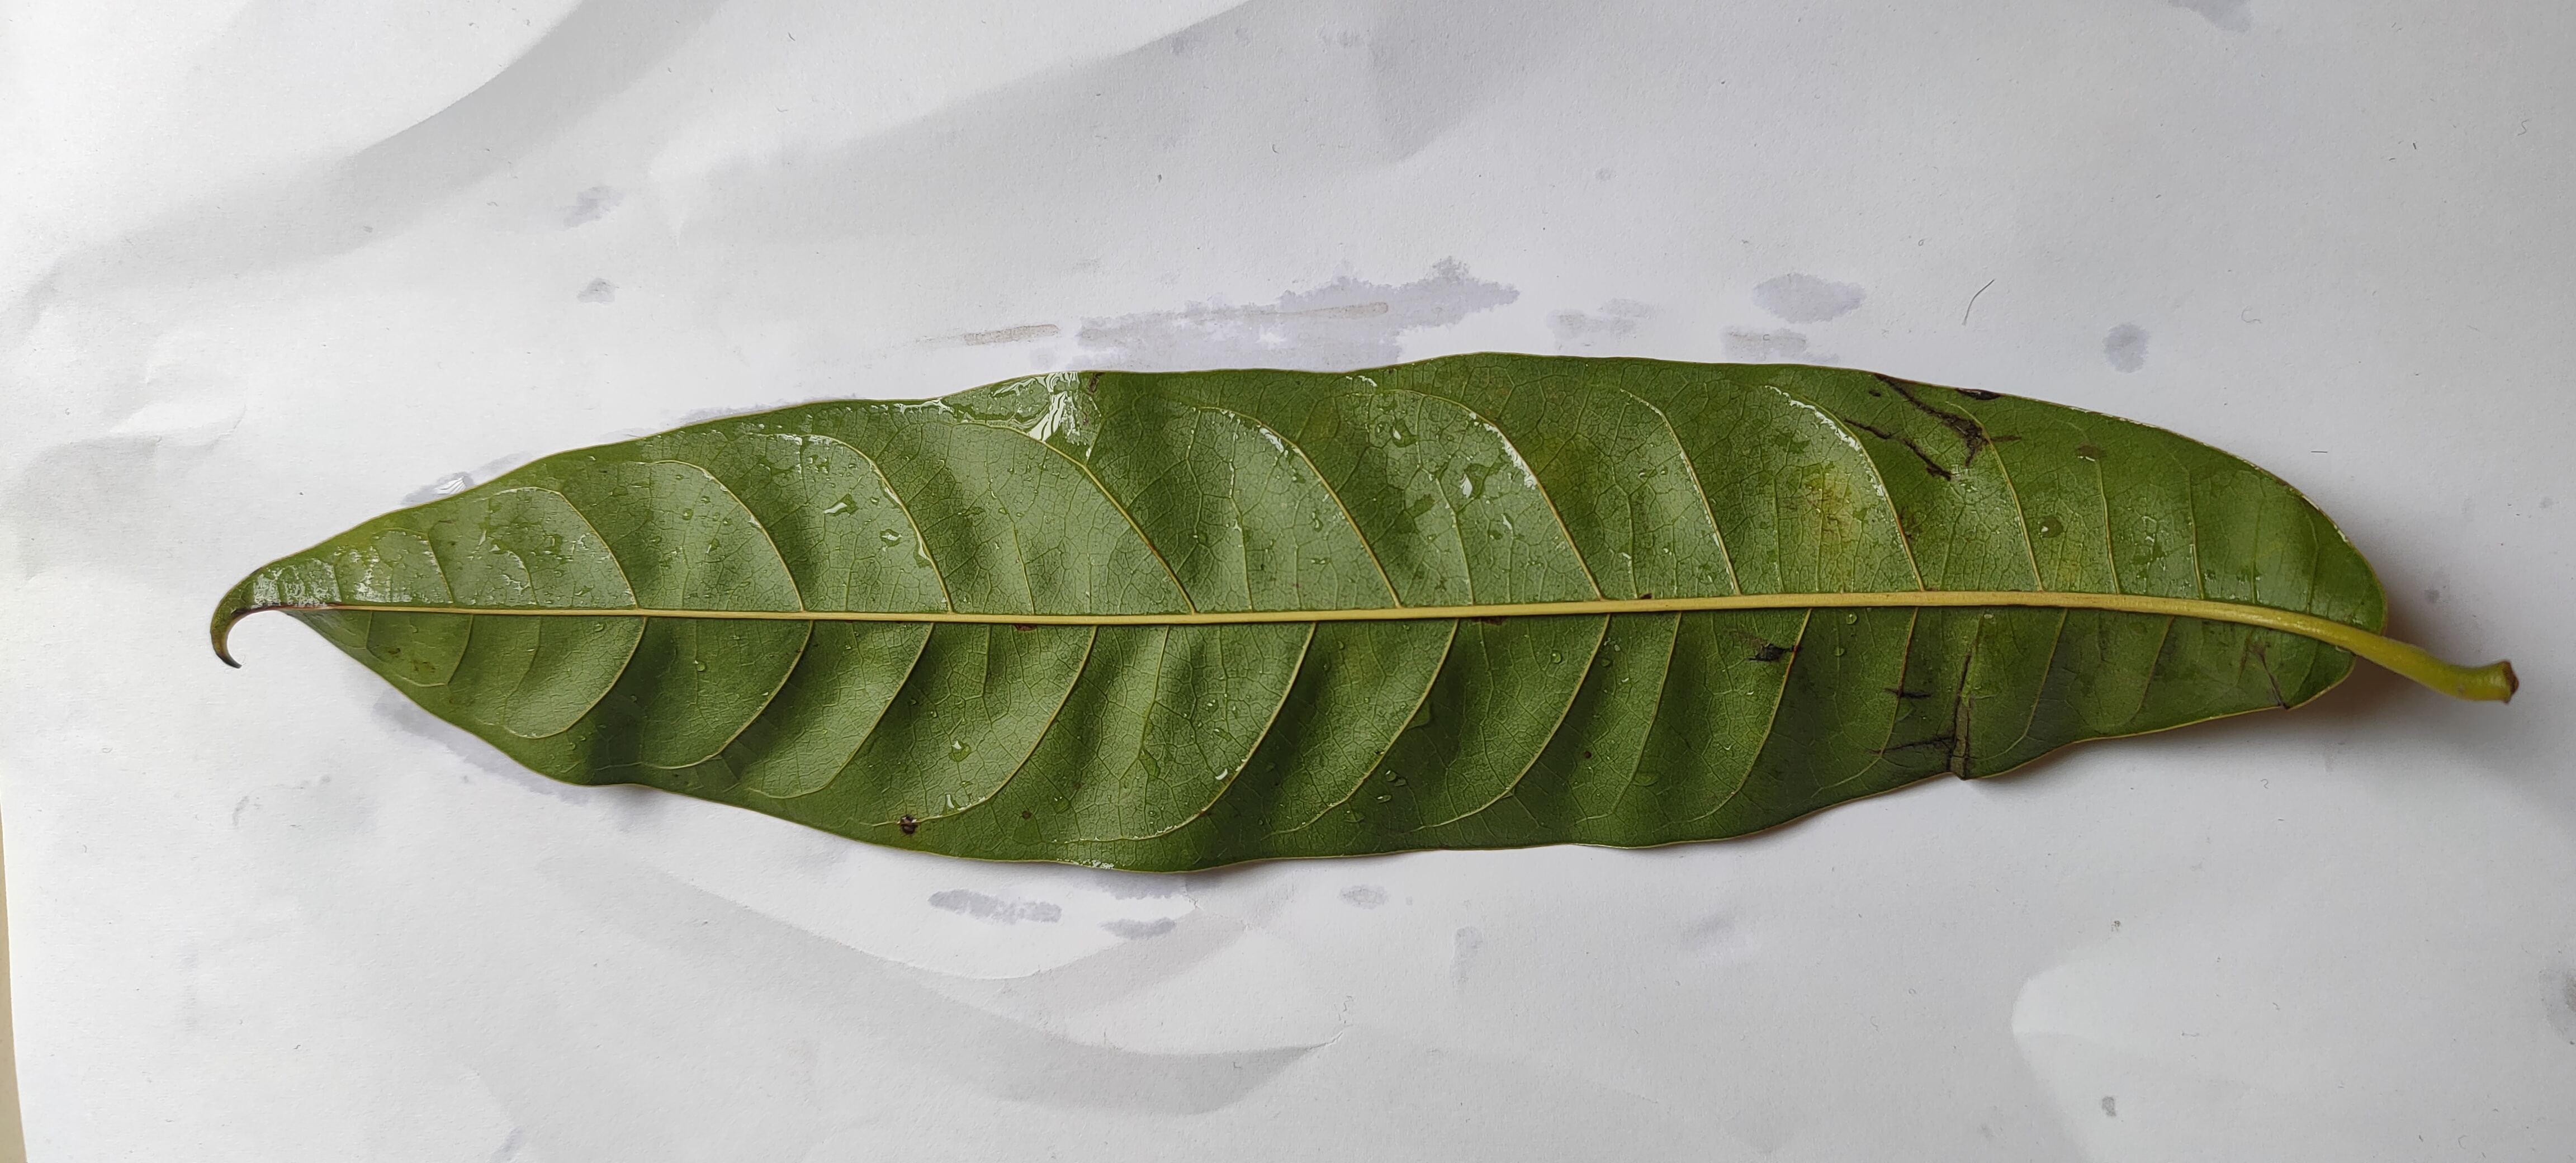
Leaf variety: Custard Apple